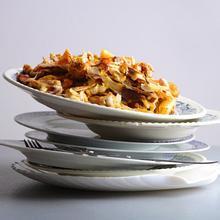
Label: trash